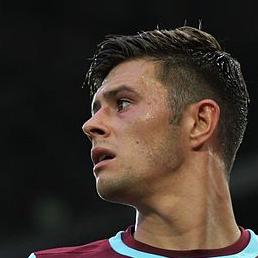
Age: 25